Trick-or-treating

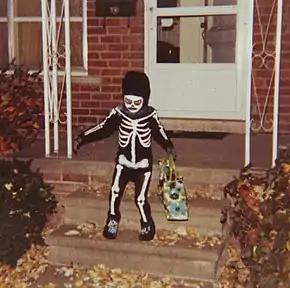
A child dressed as a skeleton trick-or-treating in Redford, Michigan, on October 31, 1979

Trick-or-treating is a traditional Halloween custom for children and adults in some countries. During the evening of Halloween, on October 31, people in costumes travel from house to house, asking for treats with the phrase "trick or treat". The "treat" is some form of confectionery, usually candy/sweets, although in some cultures money is given instead. The "trick" refers to a threat, usually idle, to perform mischief on the resident(s) or their property if no treat is given. Some people signal that they are willing to hand out treats by putting up Halloween decorations outside their doors; houses may also leave their porch lights on as a universal indicator that they have candy; some simply leave treats available on their porches for the children to take freely, on the honor system.